Minoan civilization

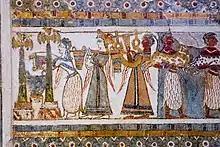
Figures from the Agia Triada Sarcophagus.

Metal vessels were produced in Crete from at least as early as EM II (c. 2500BC) in the Prepalatial period through to LM IA (c. 1450BC) in the Postpalatial period and perhaps as late as LM IIIB/C (c. 1200BC), although it is likely that many of the vessels from these later periods were heirlooms from earlier periods. The earliest were probably made exclusively from precious metals, but from the Protopalatial period (MM IB – MM IIA) they were also produced in arsenical bronze and, subsequently, tin bronze. The archaeological record suggests that mostly cup-type forms were created in precious metals, but the corpus of bronze vessels was diverse, including cauldrons, pans, hydrias, bowls, pitchers, basins, cups, ladles and lamps. The Minoan metal vessel tradition influenced that of the Mycenaean culture on mainland Greece, and they are often regarded as the same tradition. Many precious metal vessels found on mainland Greece exhibit Minoan characteristics, and it is thought that these were either imported from Crete or made on the mainland by Minoan metalsmiths working for Mycenaean patrons or by Mycenaean smiths who had trained under Minoan masters.